Edwin Raub

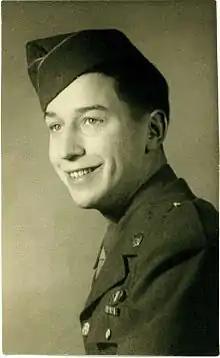
Pvt. Edwin Raub

During the Second World War, as a radio operator with the 82nd Airborne Division's 505th Parachute Infantry Regiment Raub participated in D-Day and Operation Market Garden. According to author Cornelius Ryan's best-selling account of the battle, "A Bridge Too Far": "When tracer bullets began ripping through his canopy, Private Edwin Raub became so enraged that he deliberately side-slipped his chute so as to land next to the anti-aircraft gun. Without removing his harness, and dragging his parachute behind him, Raub rushed the Germans with his Tommy gun. He killed one, captured the others, and then, with plastic explosives destroyed the flak-gun barrels."